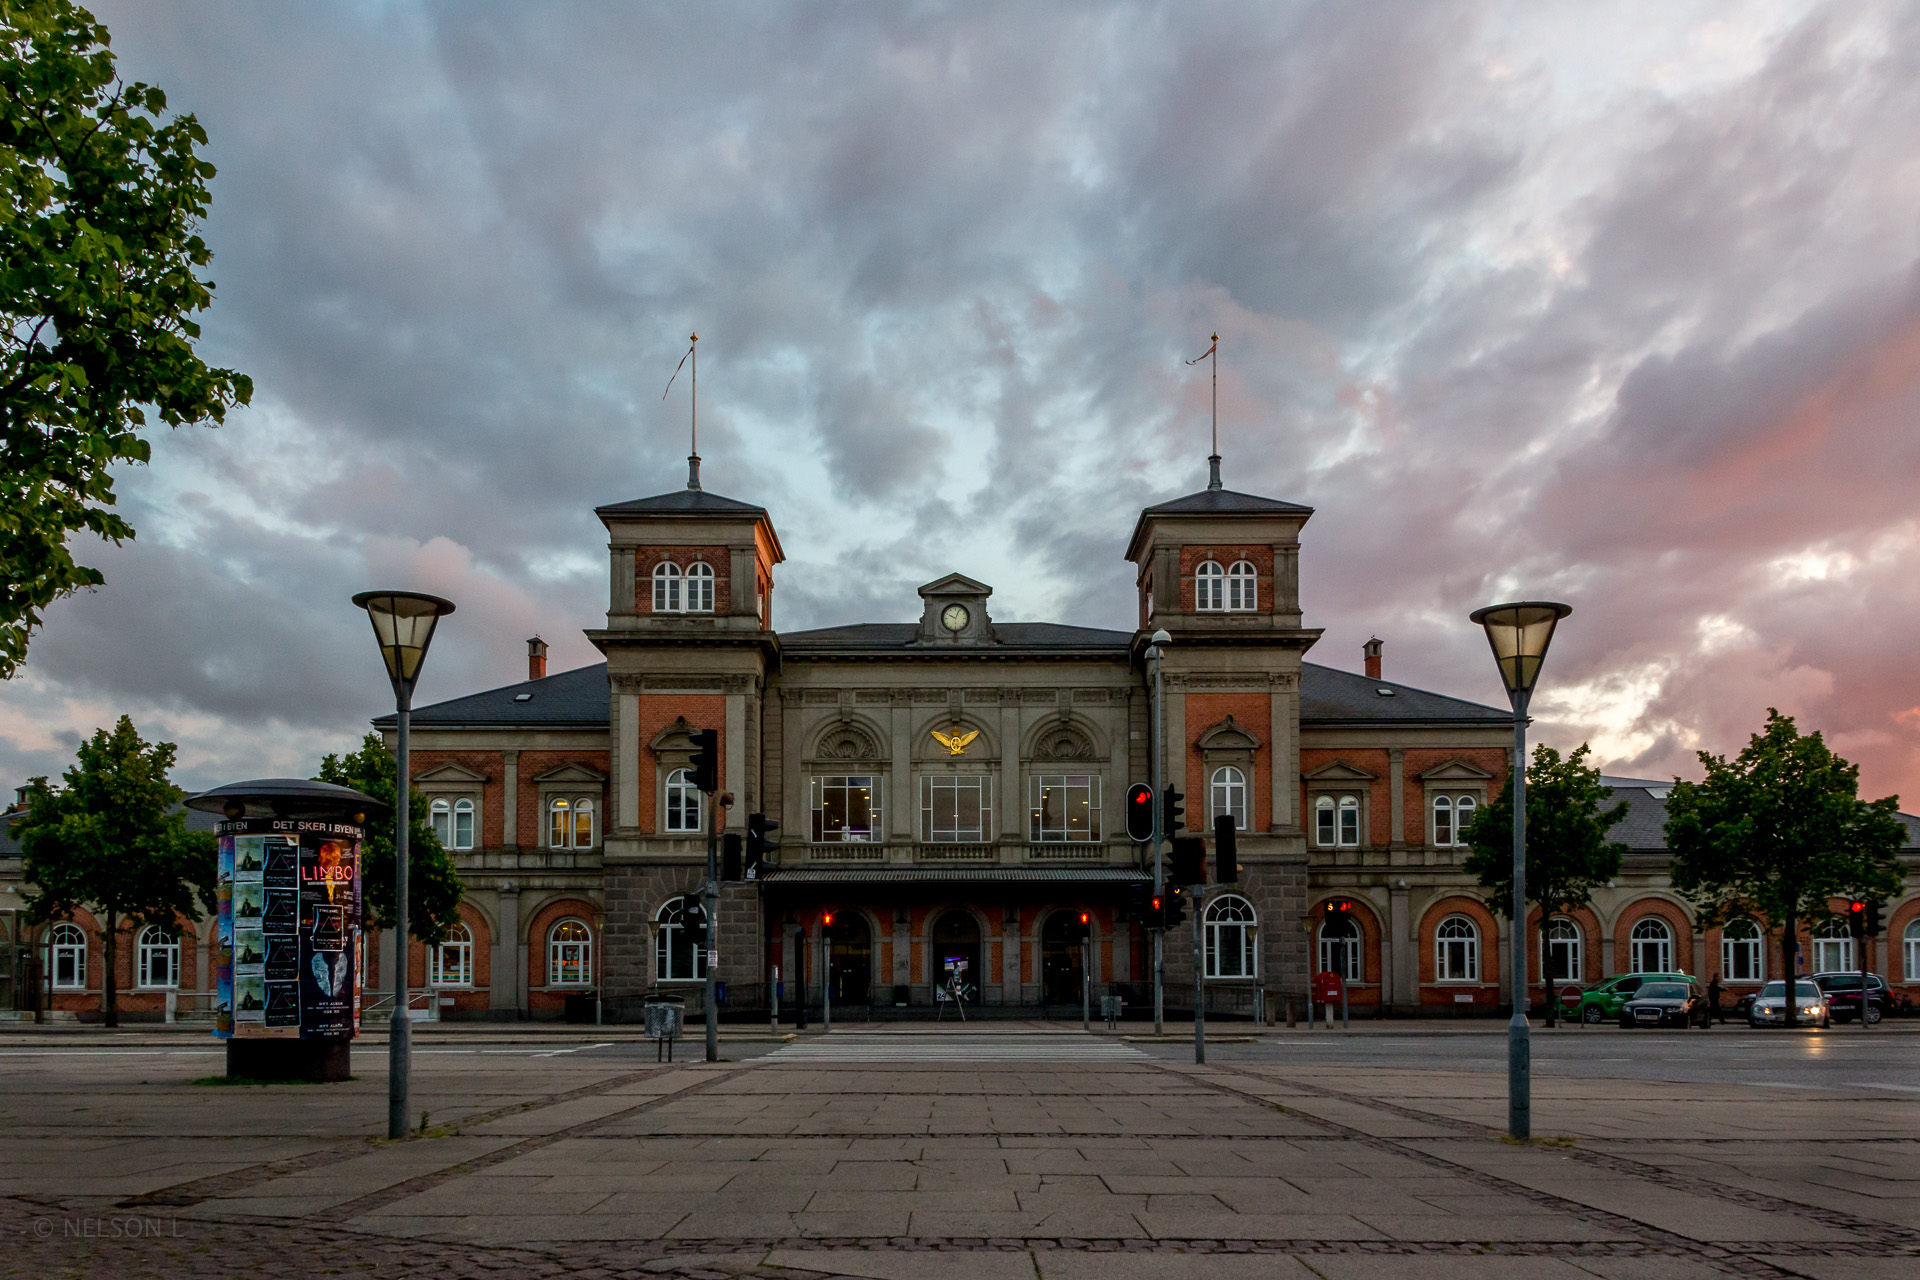
creative, architecture, camera, photography, town, city, cityscape, downtown, explore, evening, lens, plaza, canon, landmark, world, flickr, 2014, best, moments, denmark, dinamarca, portugal, fotografie, scene, town square, estate, 600d, nelson, snap, interesting, most, moment, decisive, souls, lourenco, aalborg, northdenmarkregion, ferias, neighbourhood, skytheme, urban area, residential area, human settlement